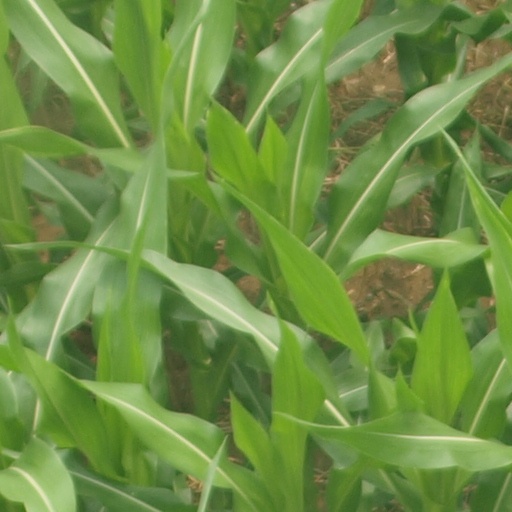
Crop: maize; corn